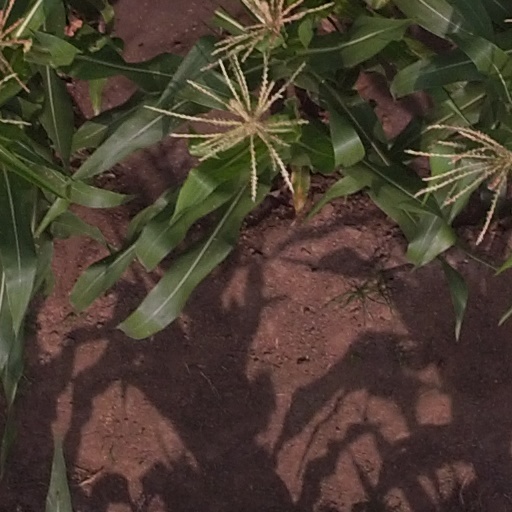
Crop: maize; corn